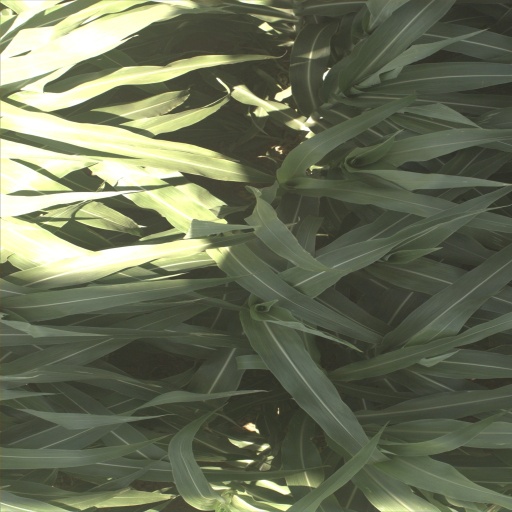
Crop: sorghum